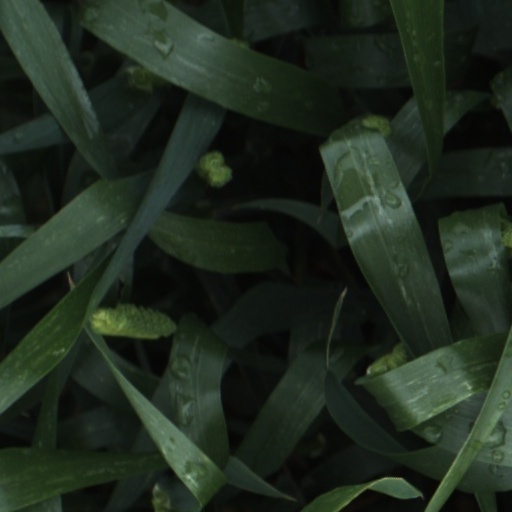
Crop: wheat